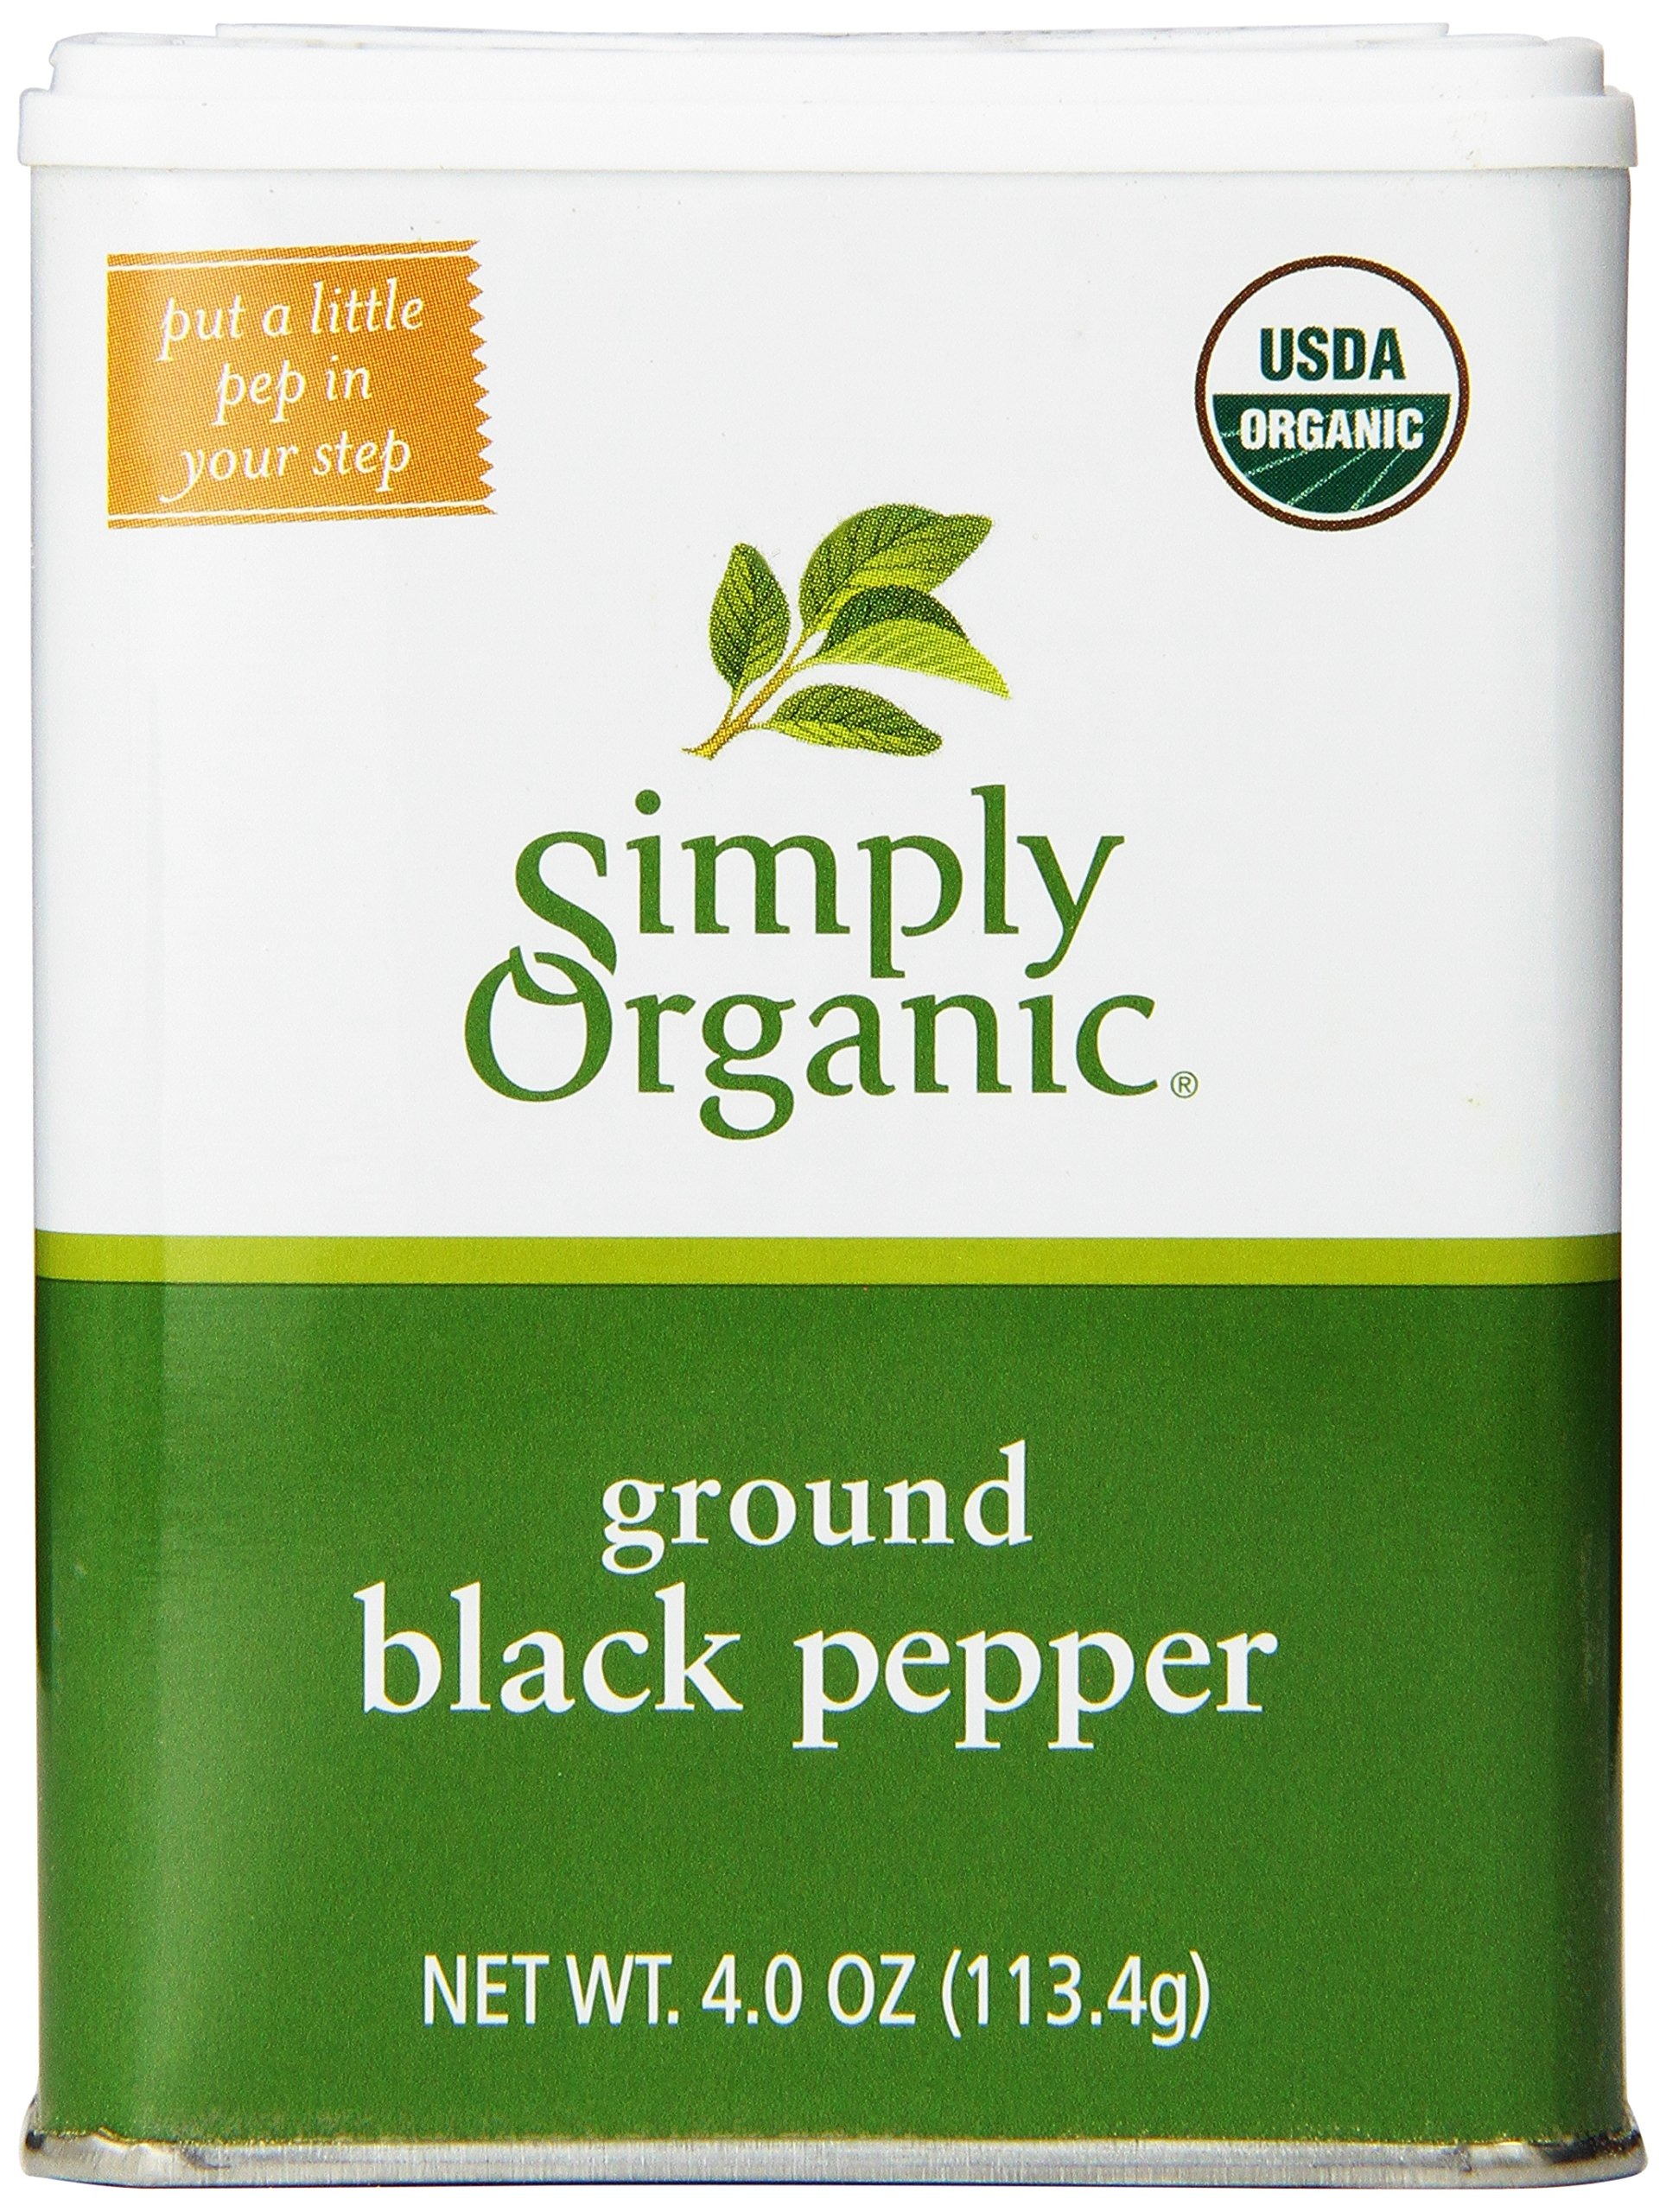
Item Name: Simply Organic Pepper Tin, 4 Ounce
Bullet Point 1: Certified organic
Bullet Point 2: Kosher
Bullet Point 3: Simply healthy living; simply great taste
Bullet Point 4: 1% of sales funds organic farming and education
Value: 4.0
Unit: Ounce

Price: 7.76